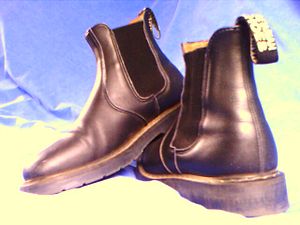
Chelsea boot / Historie
Chelsea boots fremstillet i imiteret læder.
Chelsea boots eller chelseastøvle er en tætsiddende, ankelstøvle med et elastisk stykke i siden. De har ofte en strop øverst på støvleskaftet til at tage støvlen af og på. Støvletypen går helt tilbage til victoriatiden, hvor den blev brugt af både mænd og kvinder.